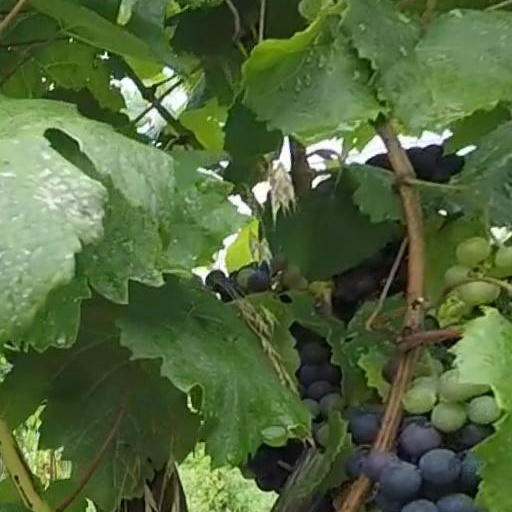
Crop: grape